Answer in natural language. Which point is closer to the camera taking this photo, point B  or point C? Choose between the following options: C or B
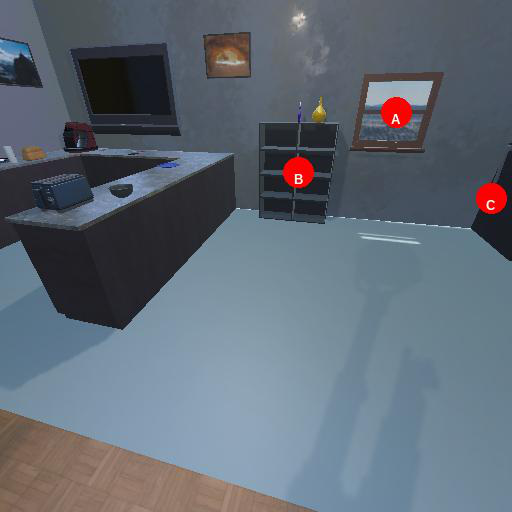
<answer>B</answer>